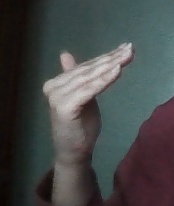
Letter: khaa